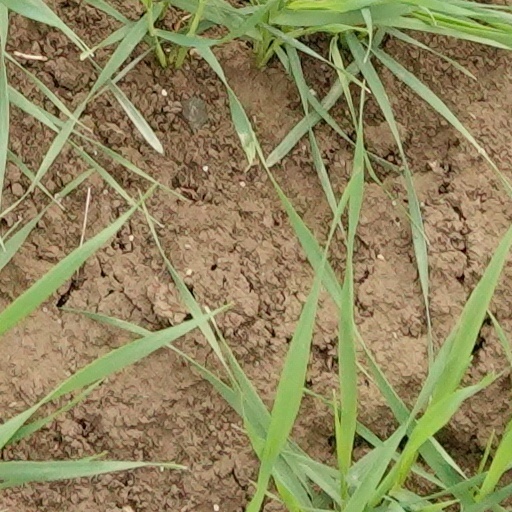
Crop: wheat